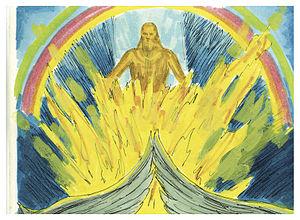
Illustration biblique du livre de la Ézéchiel chapitre 1 עברית: 1 האיור המקראי של change me! פרק हिन्दी: {{{hi}}} अध्याय change me! की पुस्तक की बाइबिल चित्रण Bahasa Indonesia: Ilustrasi Alkitab dari Kitab Yehezkiel pasal 1 Italiano: Illustrazione biblica del libro della change me! Capitolo 1 日本語: change me!1章の本の聖書の実例 Jawa: Ilustrasi Alkitab saking Kitab Yéhèzkièl pasal 1 한국어: change me! 1 장 장부의 성경 그림 Bahasa Melayu: Ilustrasi Alkitab dari Kitab Yehezkiel pasal 1